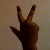
The image shows a hand gesture representing the number 3 in Indian Sign Language.